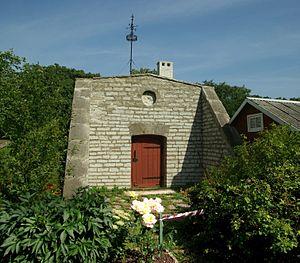
Le phare arrière de Suurupi est un feu situé dans le village de Suurupi de la commune de Harku dans le comté de Harju, en Estonie. Ce feu directionnel fonctionne conjointement avec le phare avant de Suurupi qui se trouve à plus de 2 km.